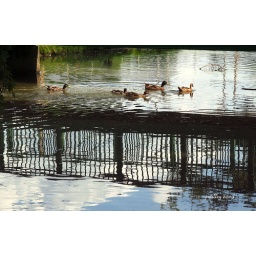
the ducks were swimming under the bridge that goes to a small island at the park loved the reflection from the bridge above